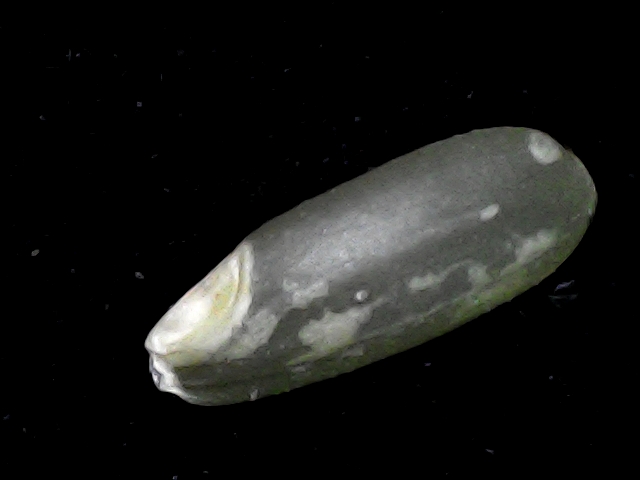
Rice variety: BR22